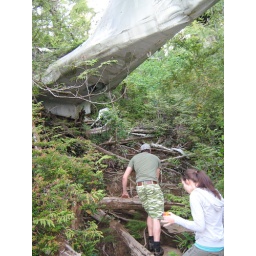
Just under the plane wedged into the side of the mountain